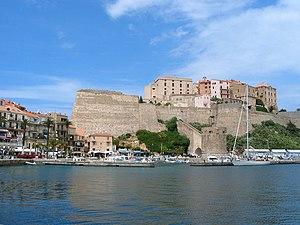
Calvi ( Haute-Corse) - France, le port et la citadelle. Corsu: Calvi (Corsica suprana) - Francia, u portu è u citatella.